Moonlight towers (Austin, Texas)

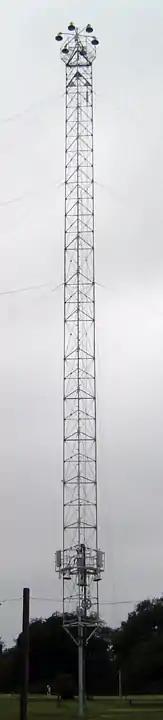
The moonlight tower in Zilker Park

There are 13 surviving towers kept in original condition except for a historic plaque on each tower.